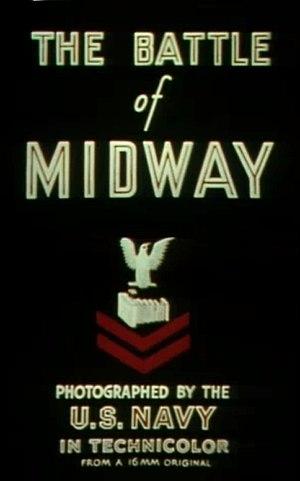
La Bataille de Midway est film documentaire réalisé par John Ford, sorti en 1942.